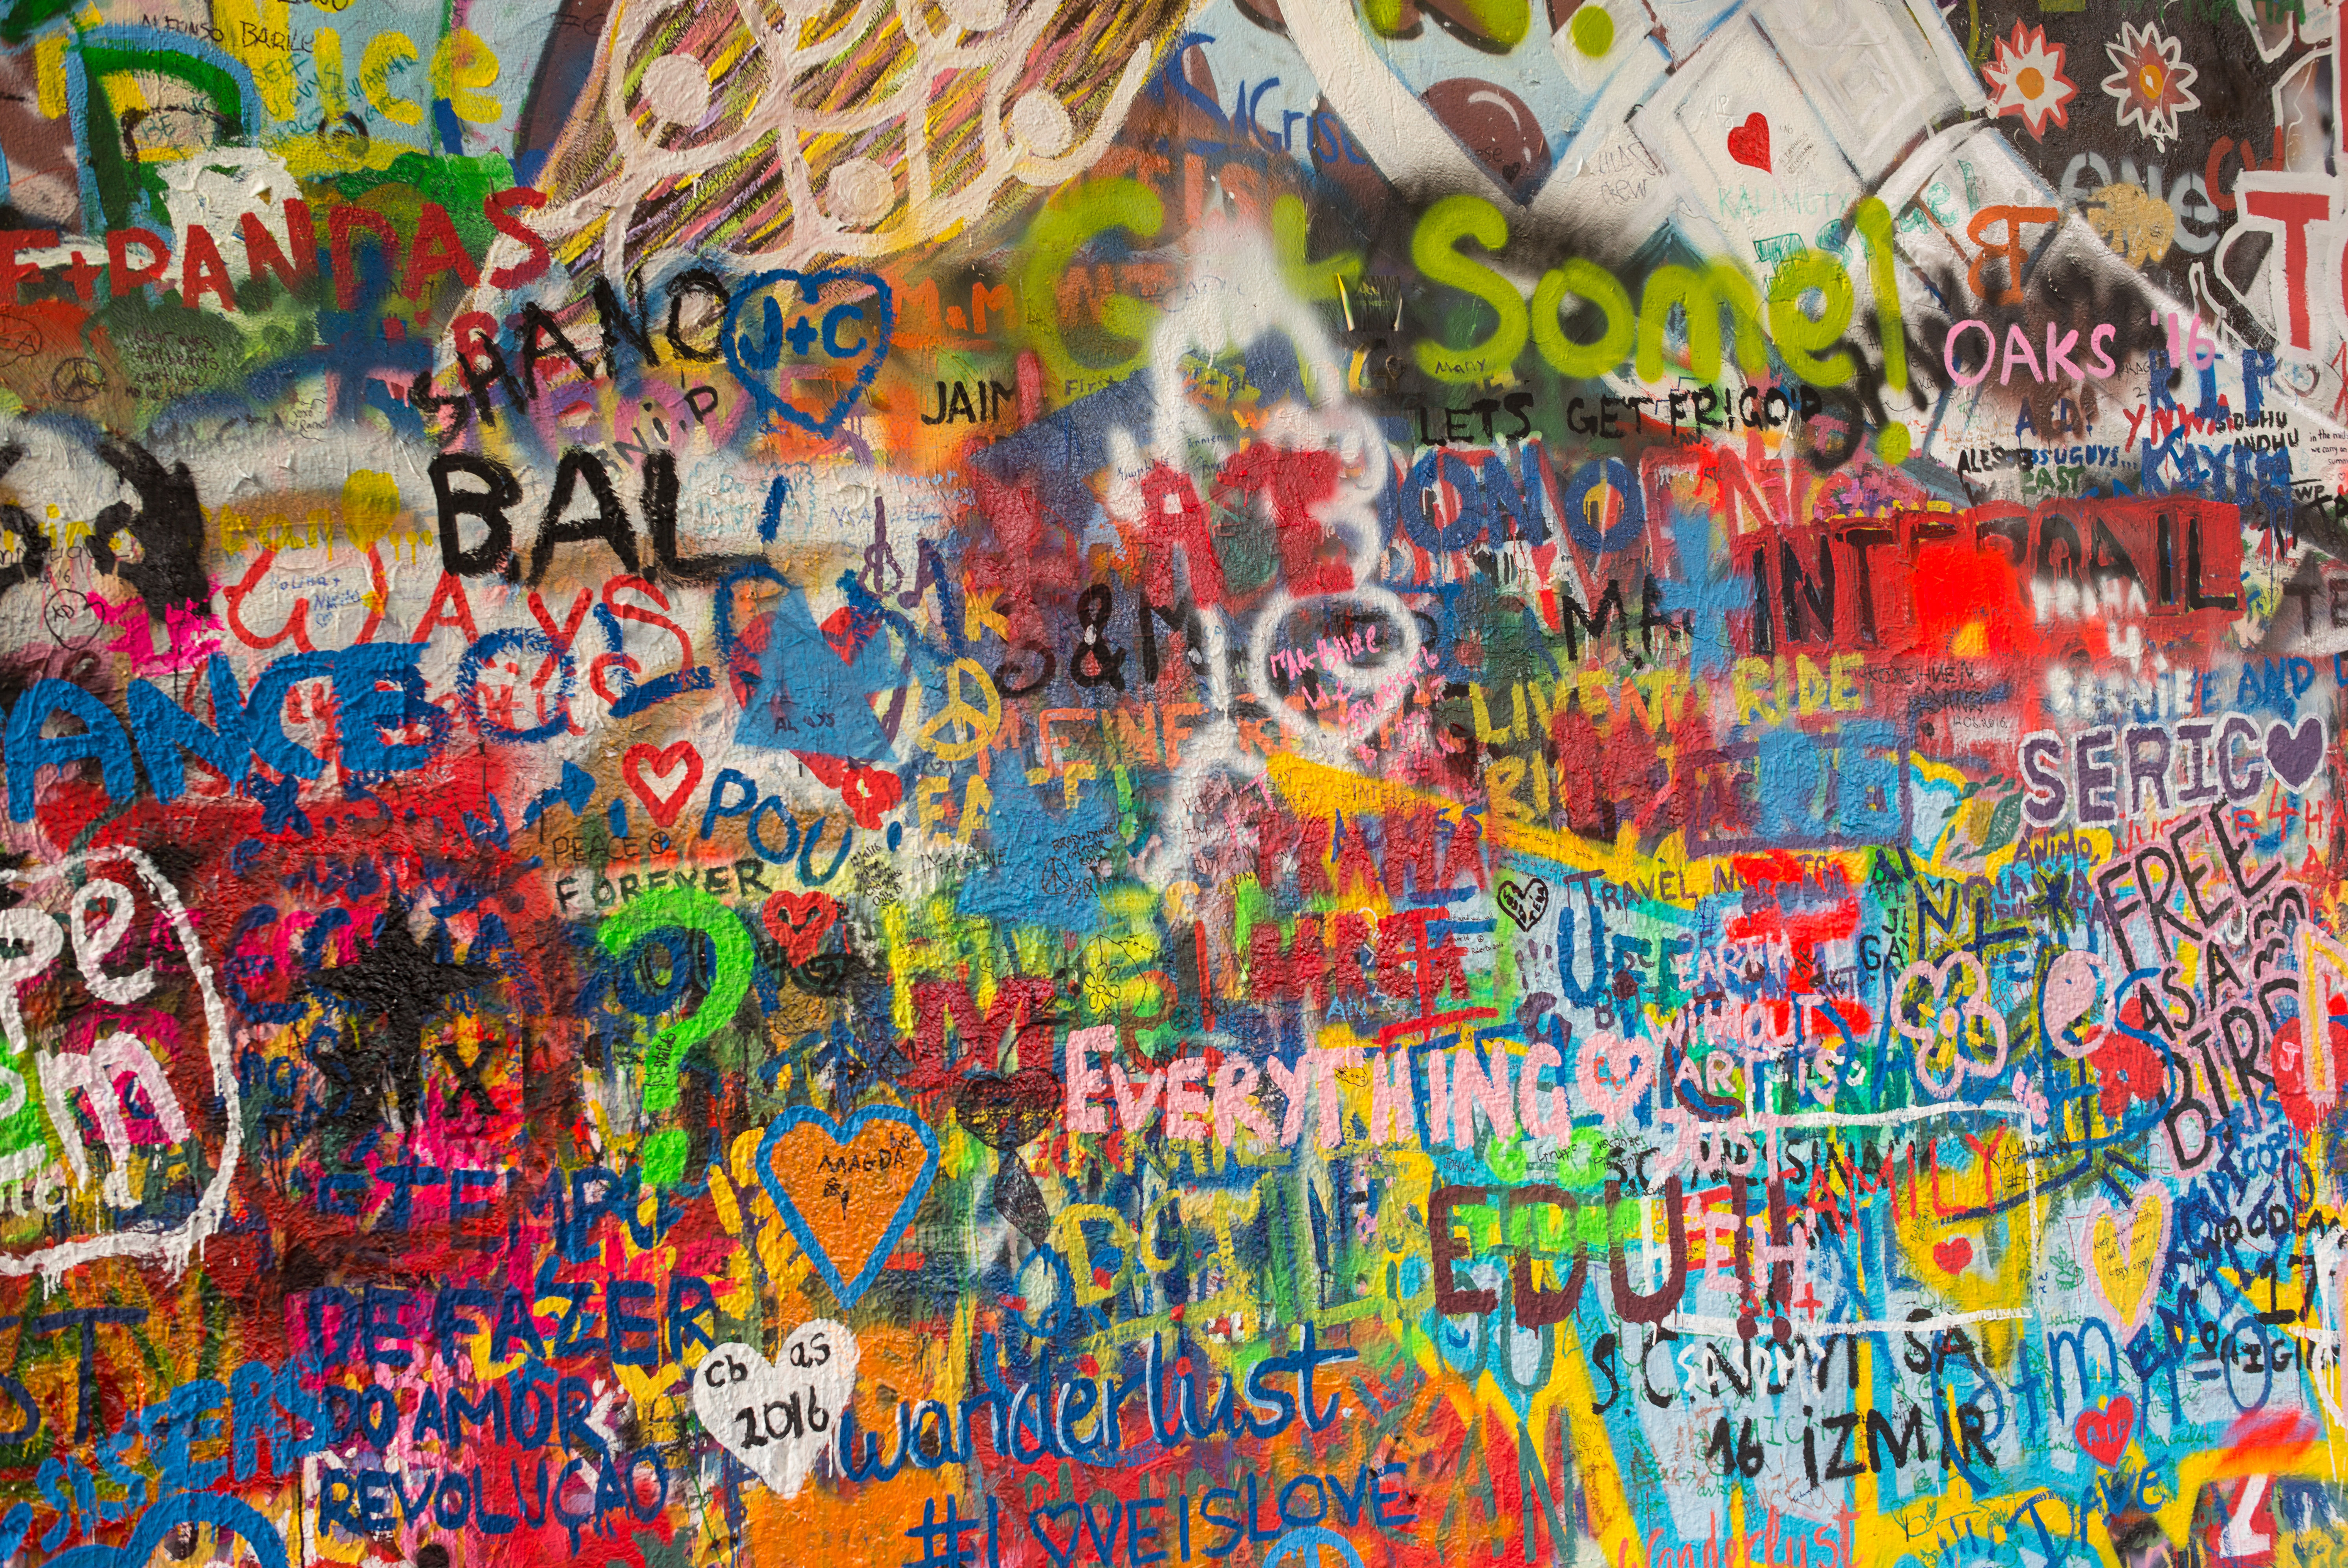
street, city, wall, cityscape, summer, travel, europe, spray, prague, tourism, graffiti, painting, art, cool image, colors, m, mural, praga, 50, john, quarter, i, leica, mala, 240, summilux, strana, czech, czechia, cesko, praha, praag, prag, grafitti, lesser, messages, lennon, child art